Harrison Ford

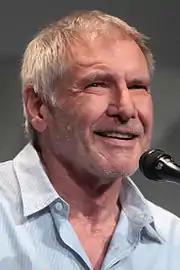
Ford at the 2015 San Diego Comic-Con

Ford's performance as Branch Rickey in the film "42" was praised by many critics and garnered Ford a nomination as best supporting actor for the Satellite Awards. Initially, Brian Helgeland was hesitant to cast Ford, seeking a character actor for the role of Rickey. However, Ford's persistence and dedication to the role, including studying Rickey's life and adopting significant physical transformations, won Helgeland over. Ford's commitment to embodying Rickey involved wearing a fat suit, prosthetics, and mastering Rickey's distinctive voice and mannerisms. He researched Rickey's life, listened to recordings from the Baseball Hall of Fame, and worked with a voice coach to capture Rickey's distinct speech. "I loved the language of the guy, I loved his style," Ford noted. In a 2023 interview with James Hibberd of "The Hollywood Reporter", Ford said Branch Rickey is one of his roles he is most proud of.